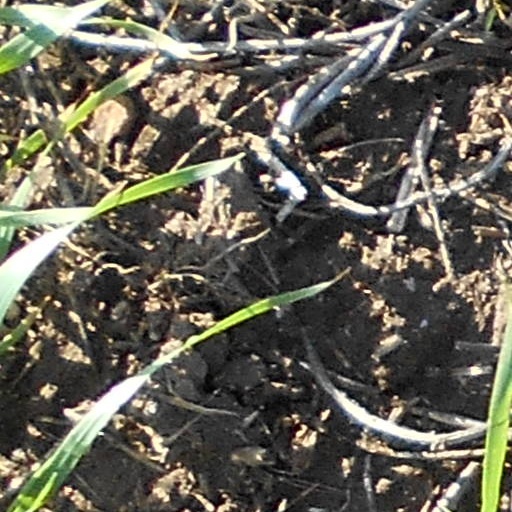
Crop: wheat